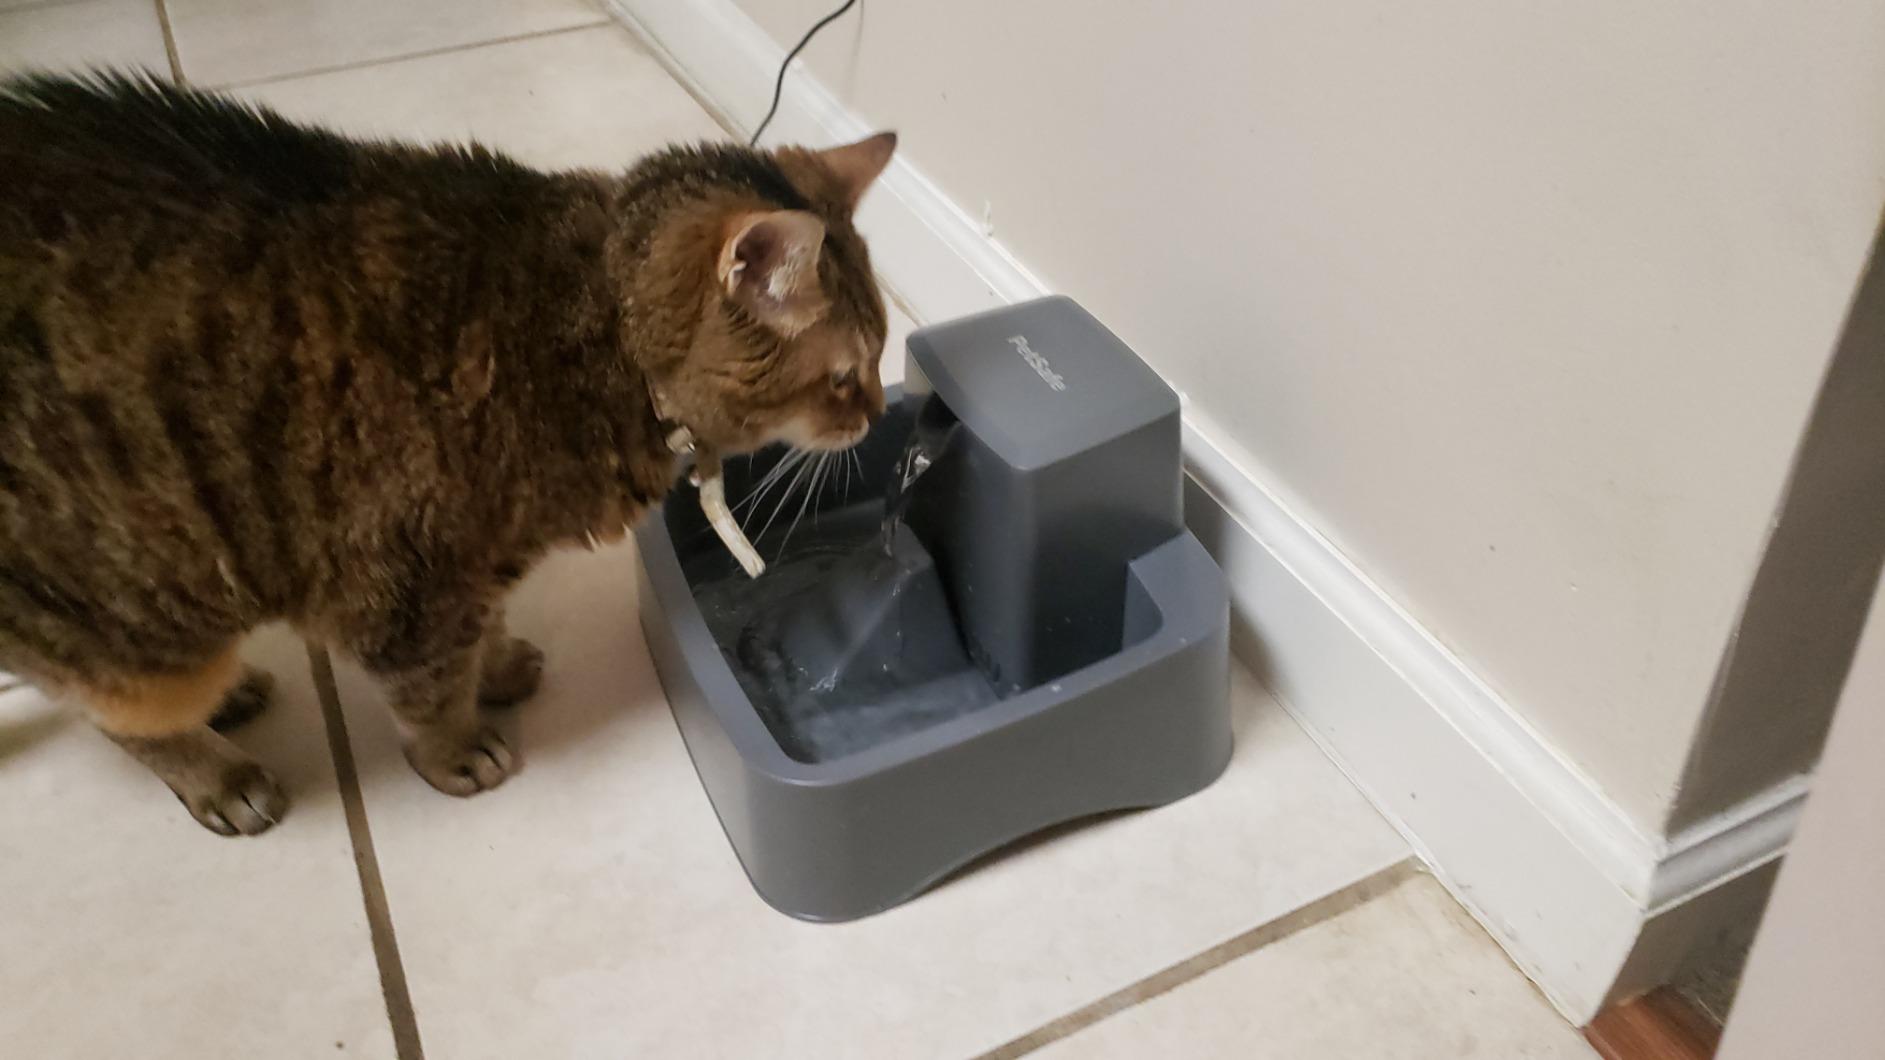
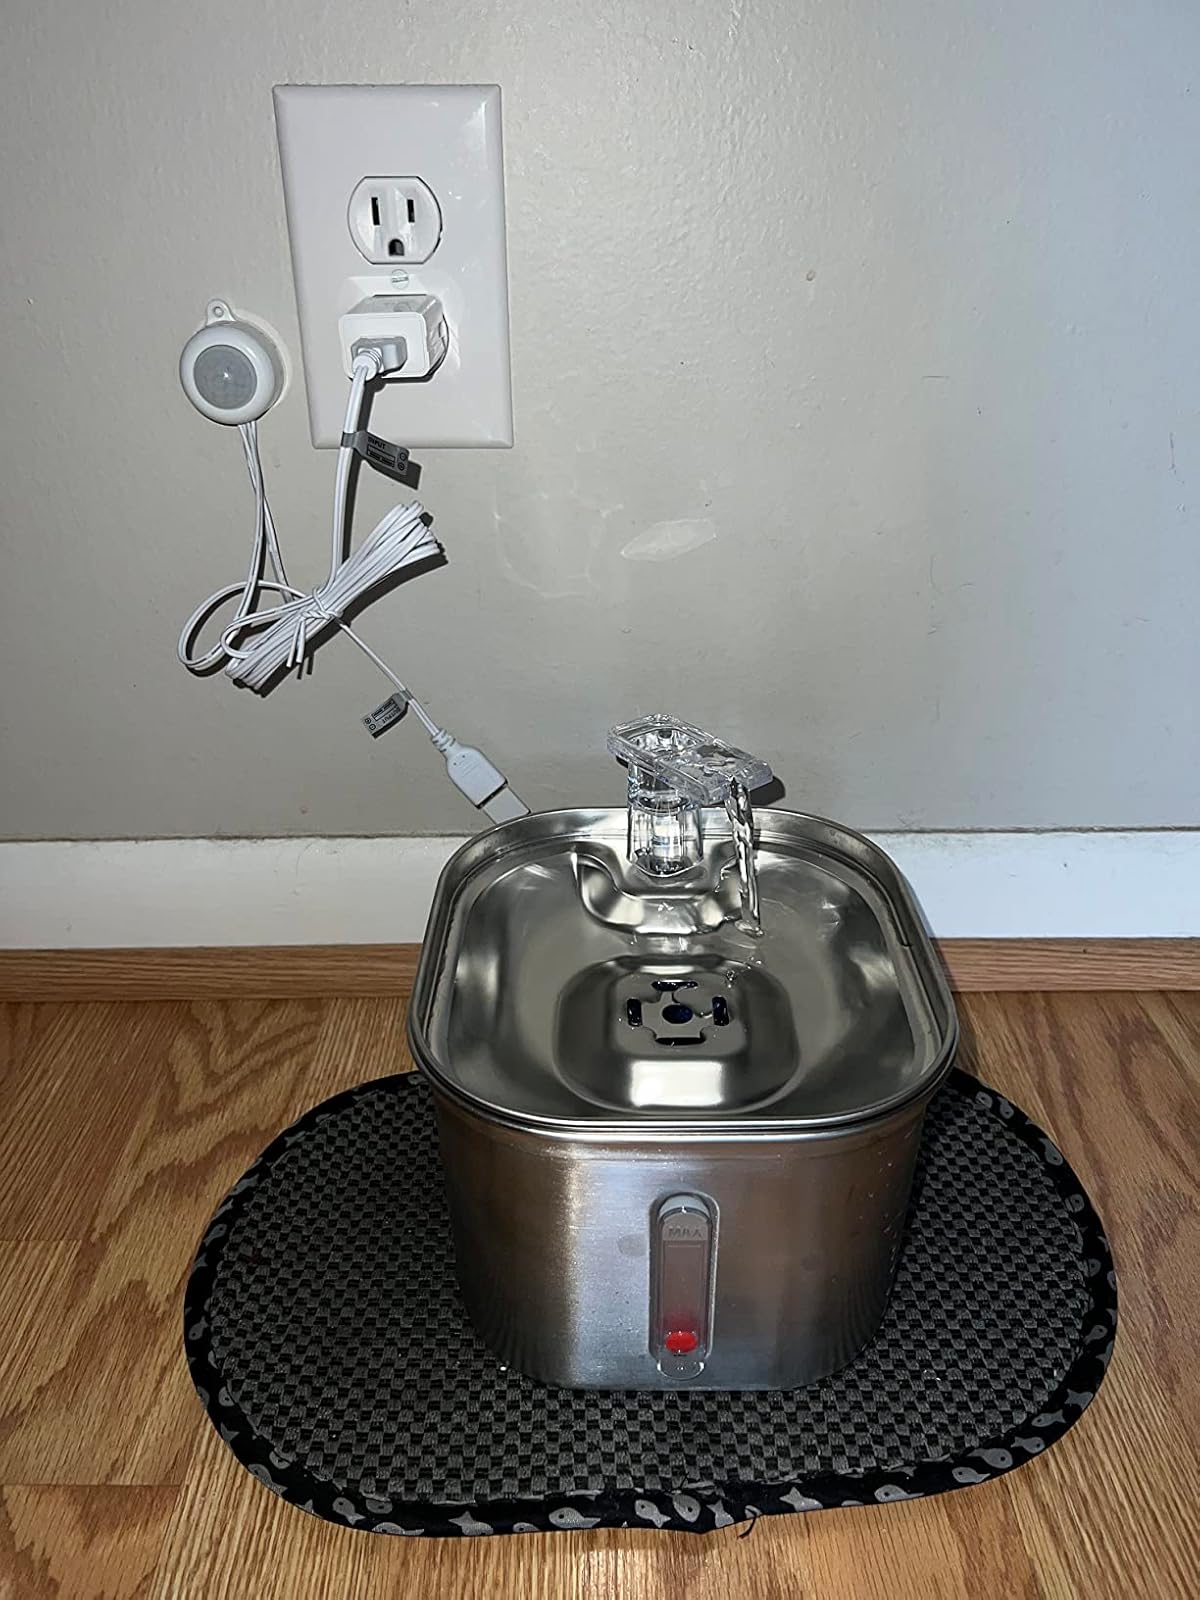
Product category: items_bowl
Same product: no